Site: brandenburg
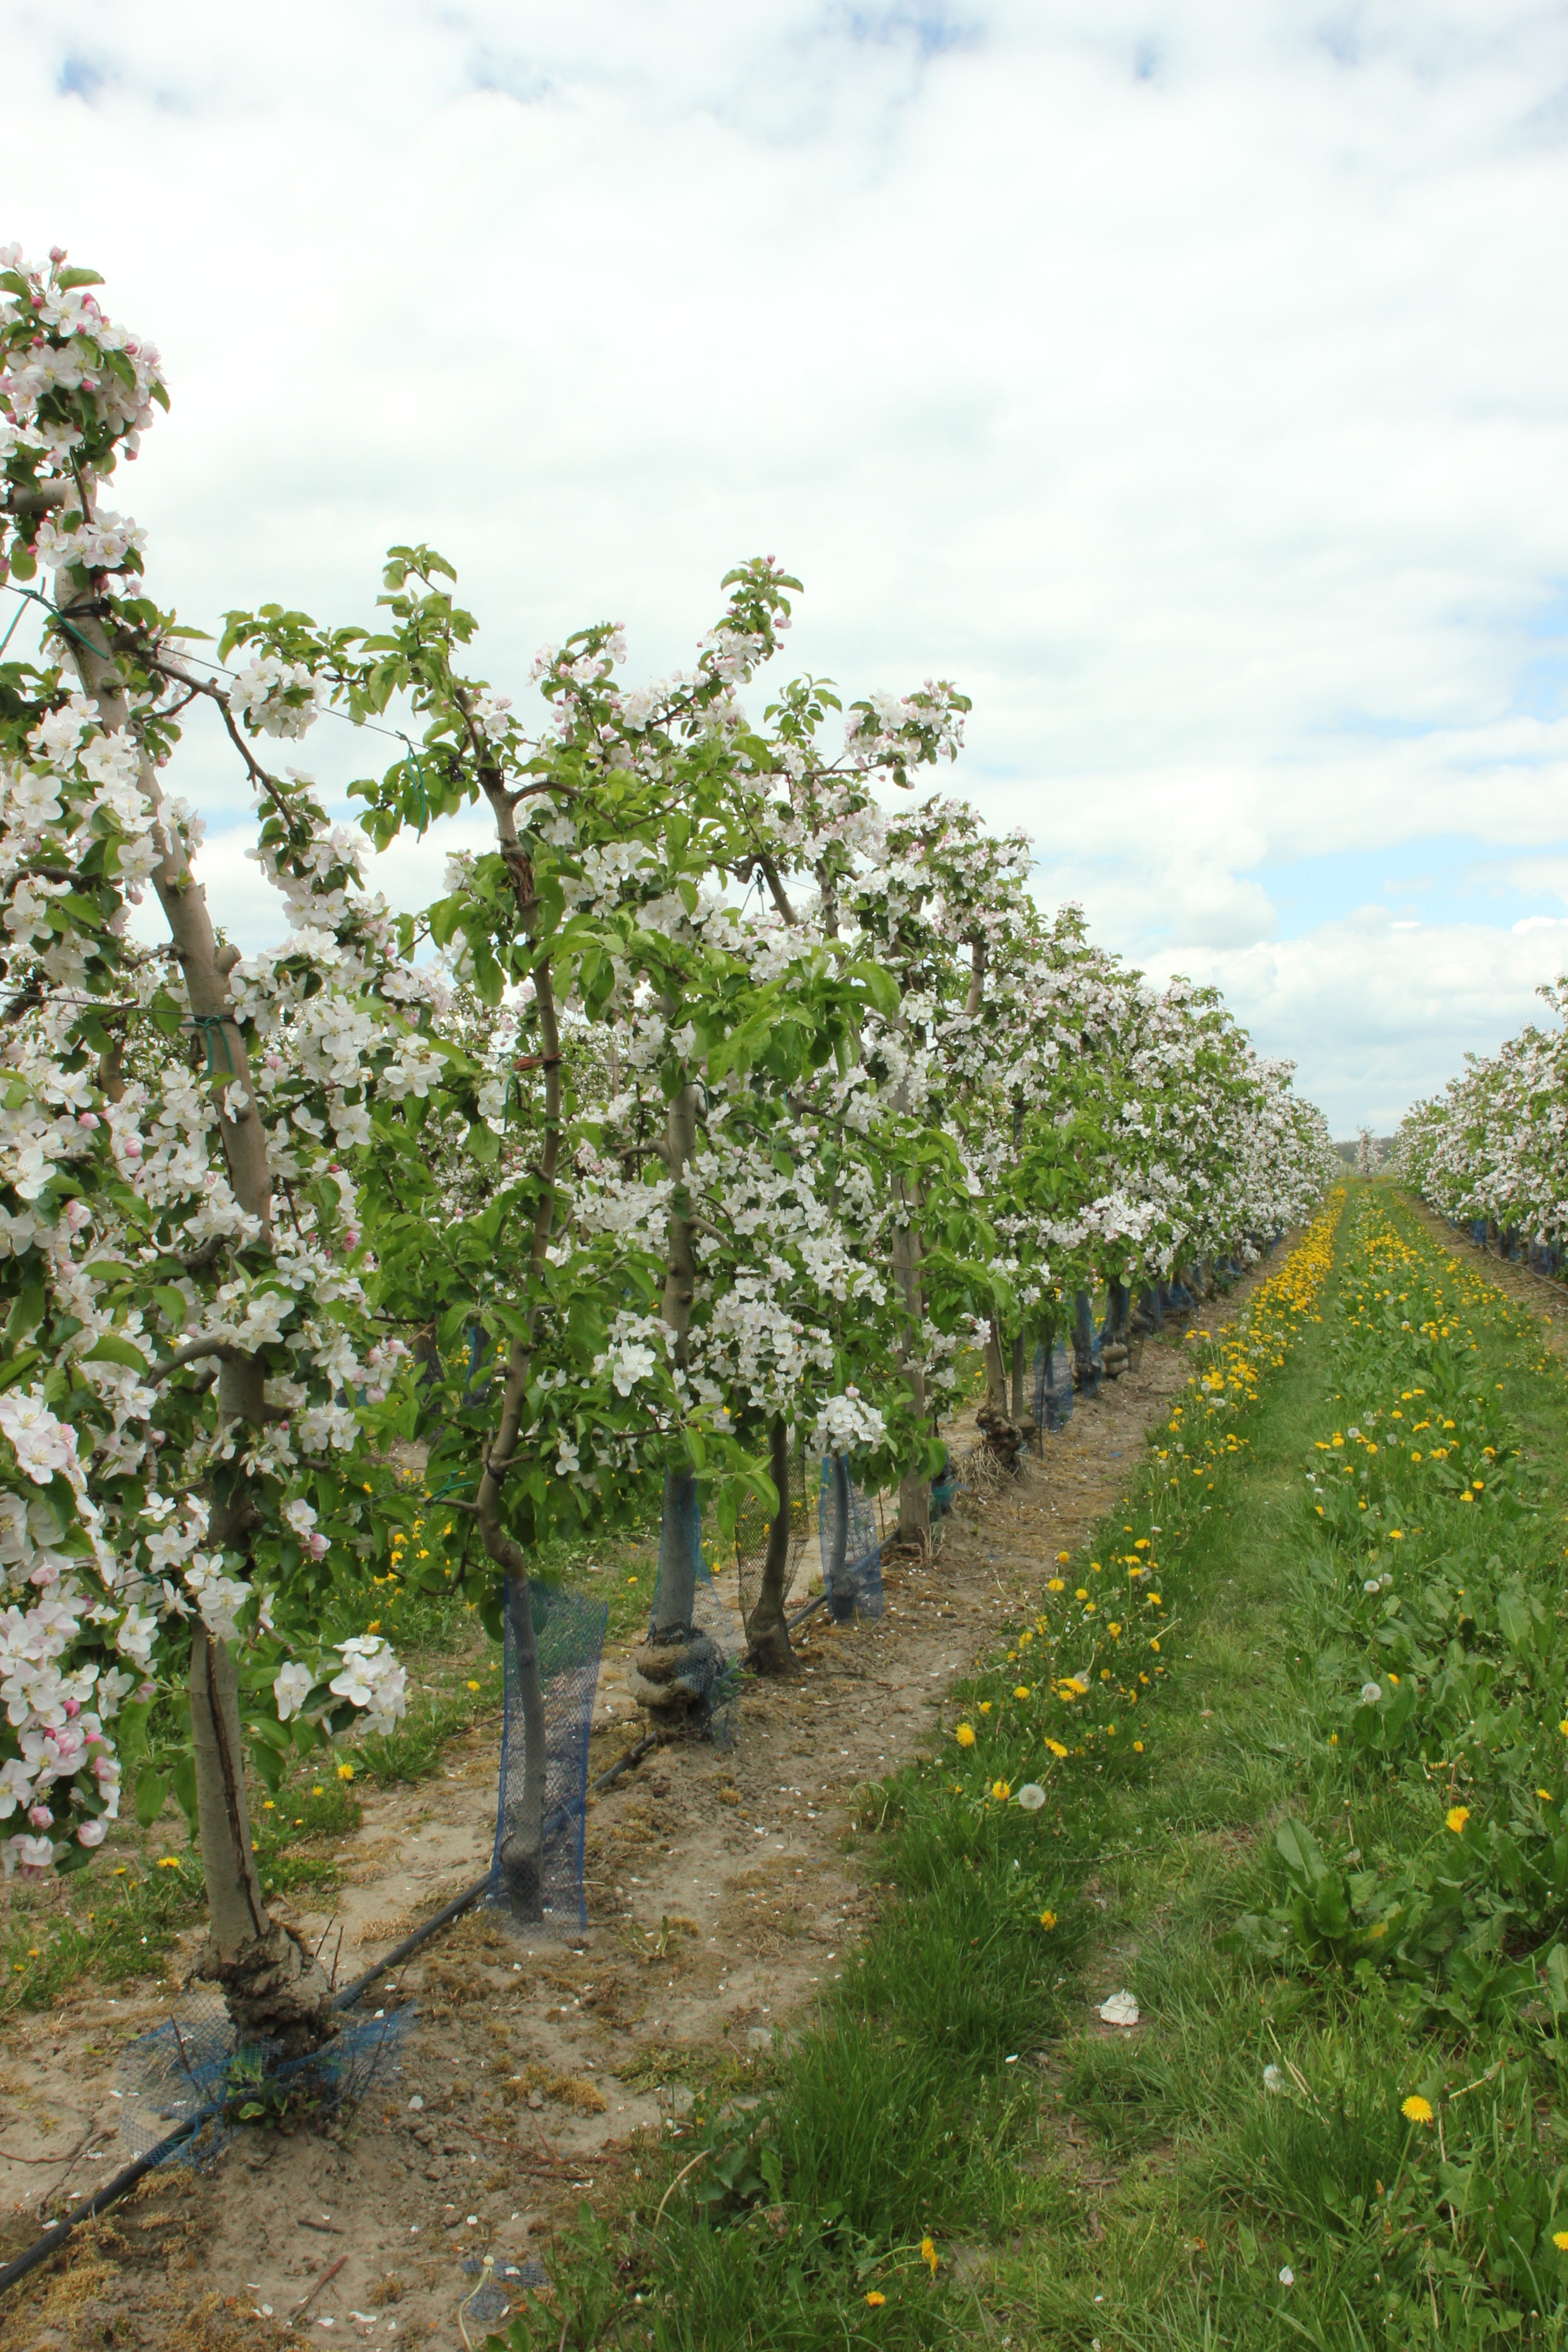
Growth stage (BBCH 65): Flowering